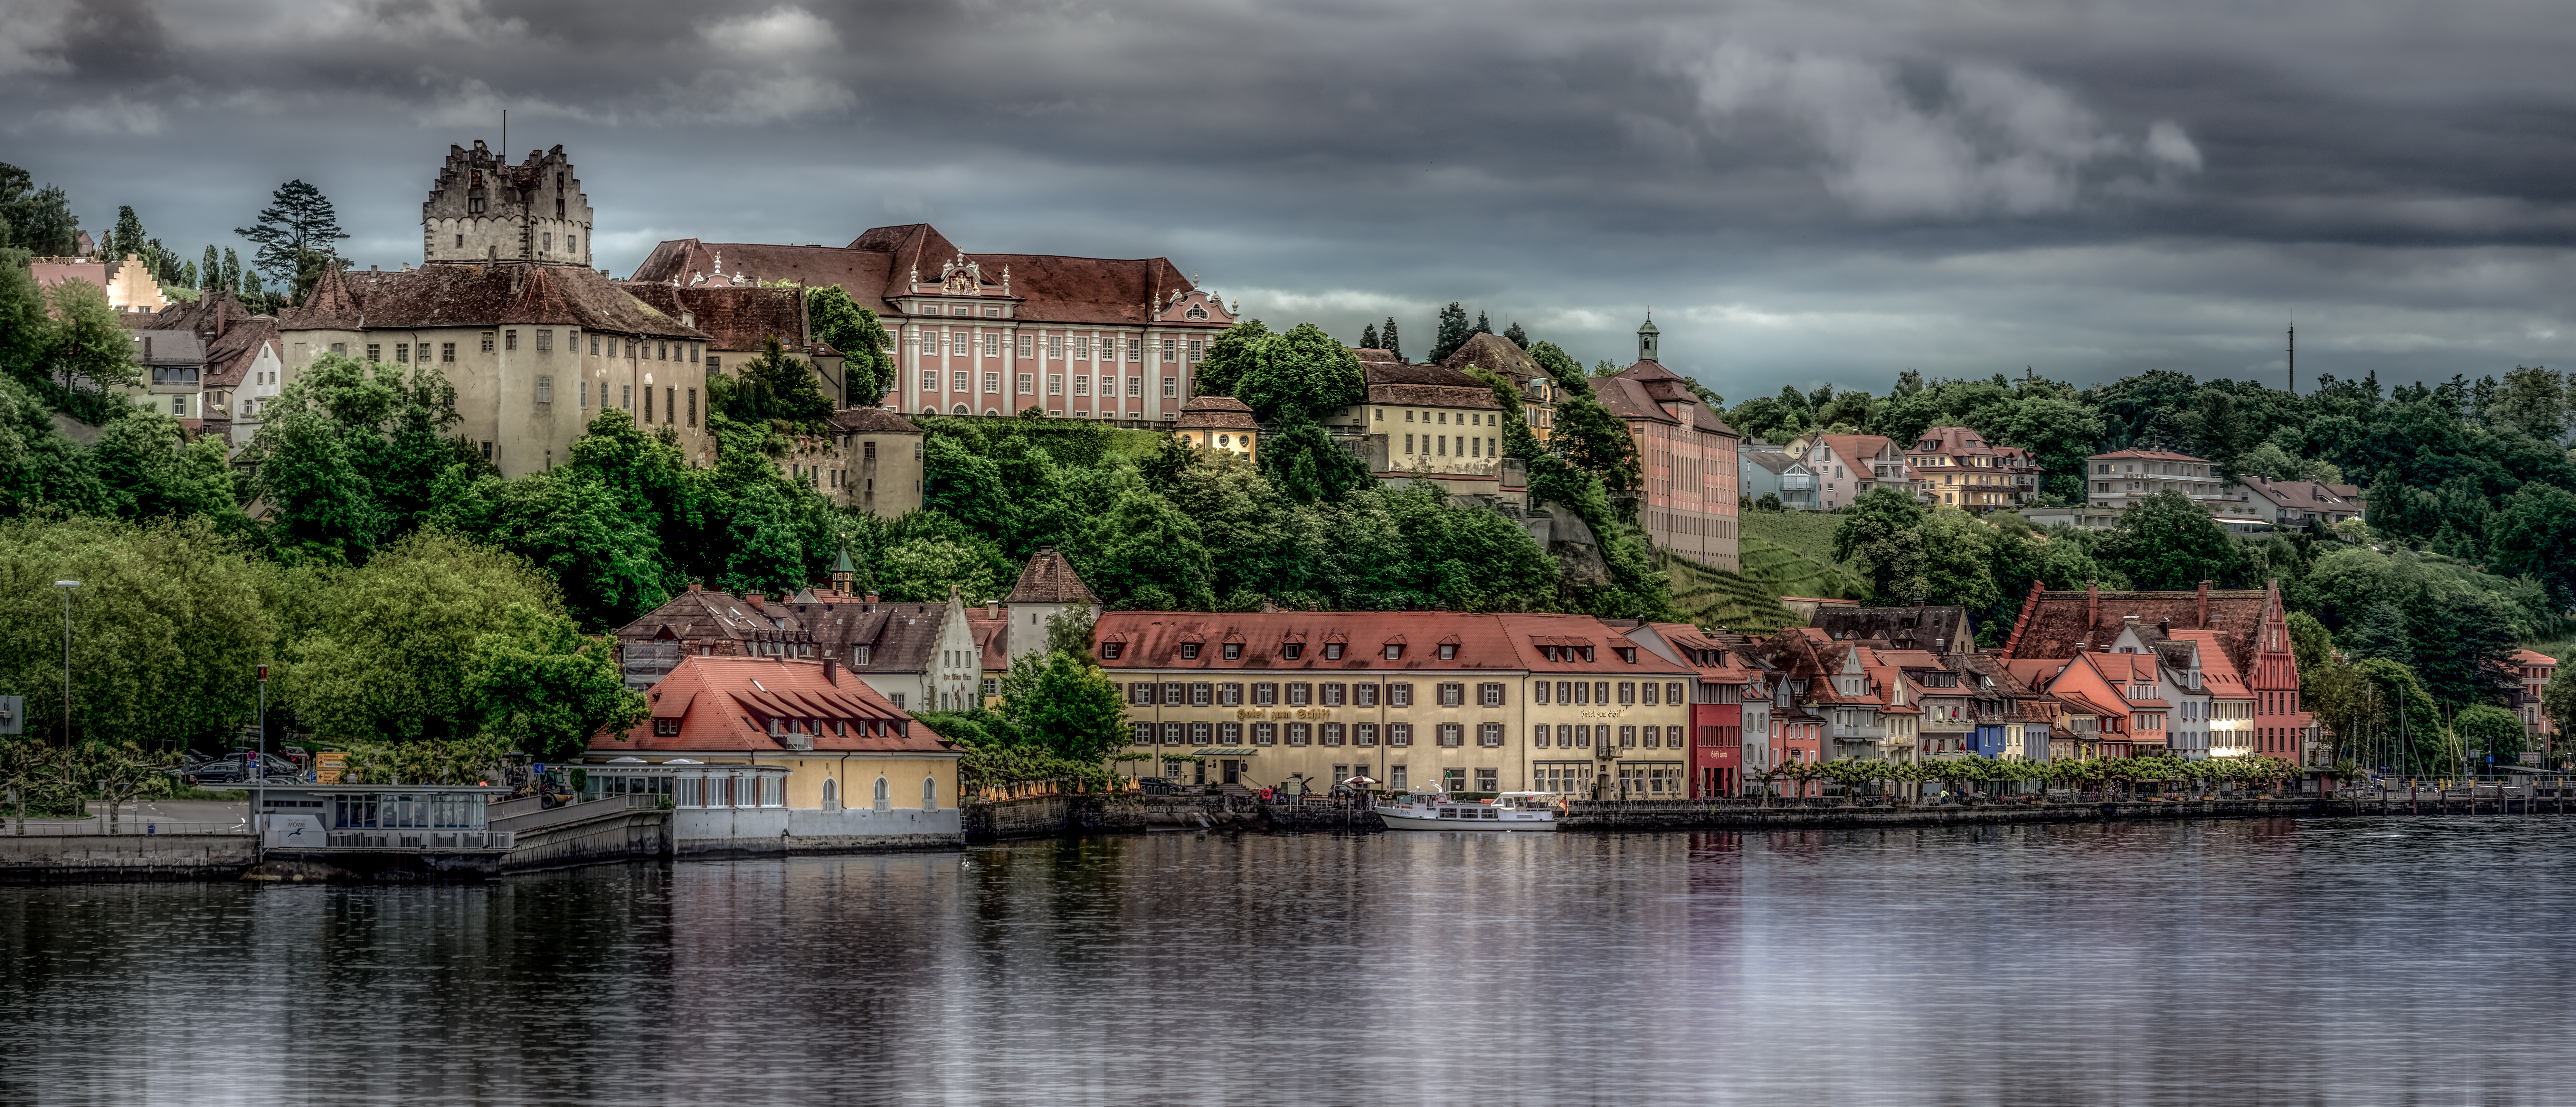
outdoor, architecture, lake, town, city, river, canal, cityscape, panorama, village, reflection, waterway, medieval, de, houses, deutschland, badenwrttemberg, estate, meersburg, human settlement